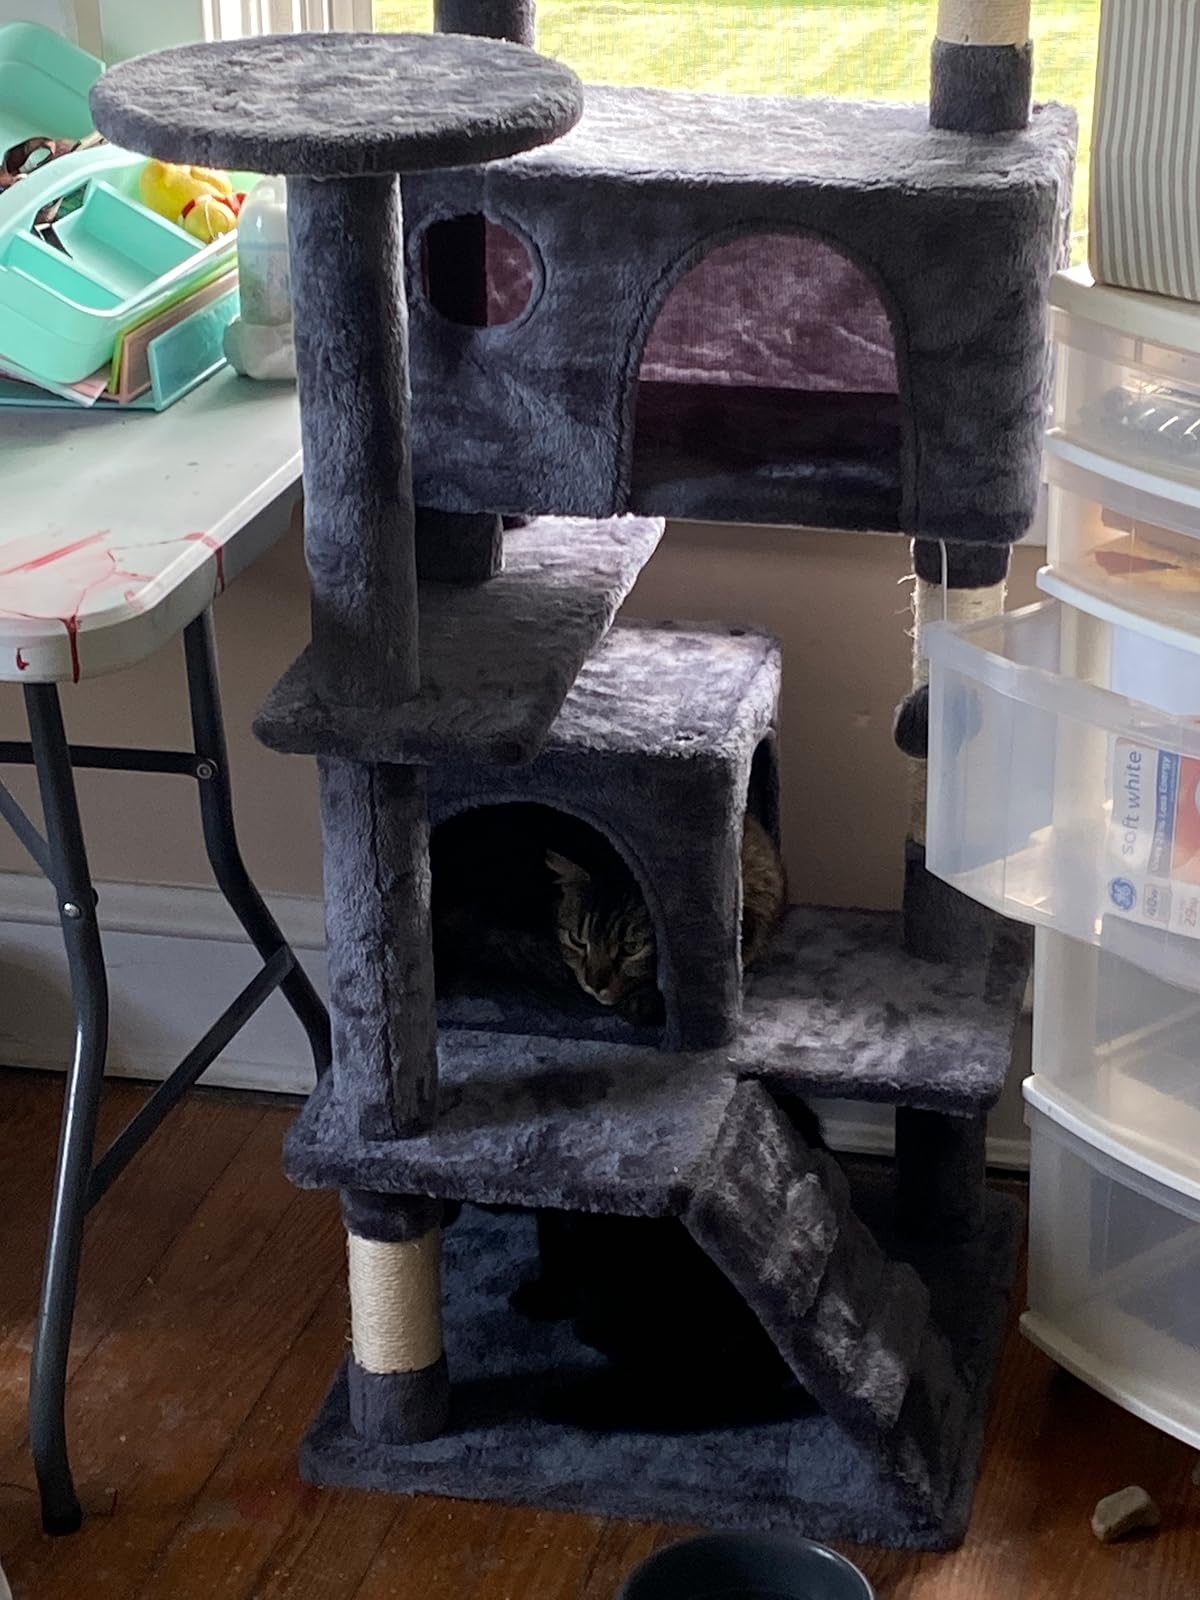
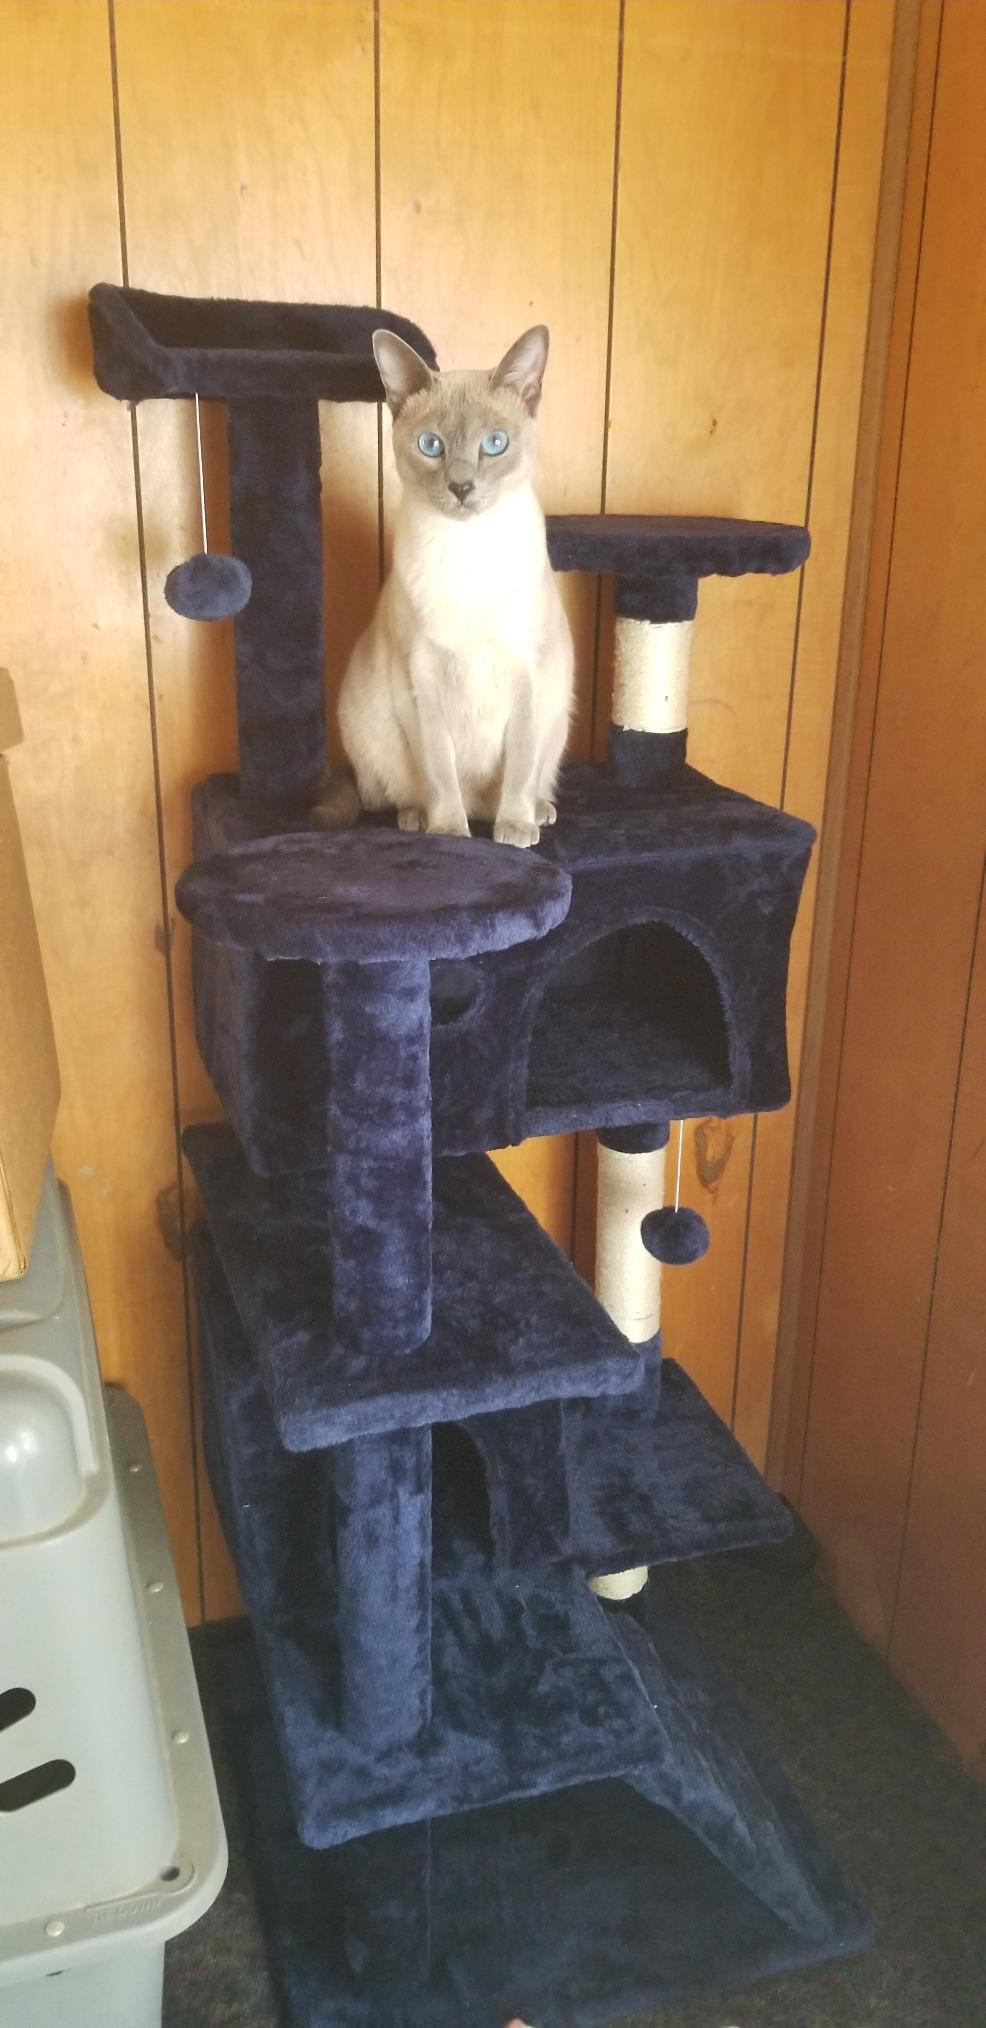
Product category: items_cat tree
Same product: no